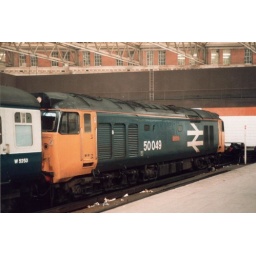
50049 Defiance in BL with black roof on the blocks at Waterloo 15th February 1986